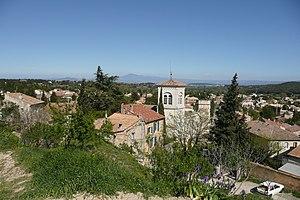
Vue sur Pujaut, au centre le Mont Ventoux.
Pujaut est une commune française située dans le département du Gard, en région Occitanie. Elle fait partie du Grand Avignon.